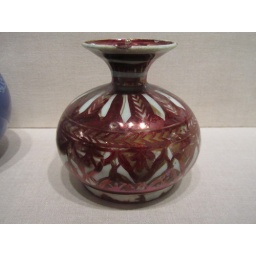
Iran17th centuryCeramic; fritware, painted in red (copper) and yellow (silver) luster on an opaque white glazeItem number: 42.212.12